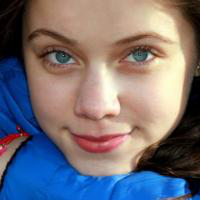
Age group: age 11-20